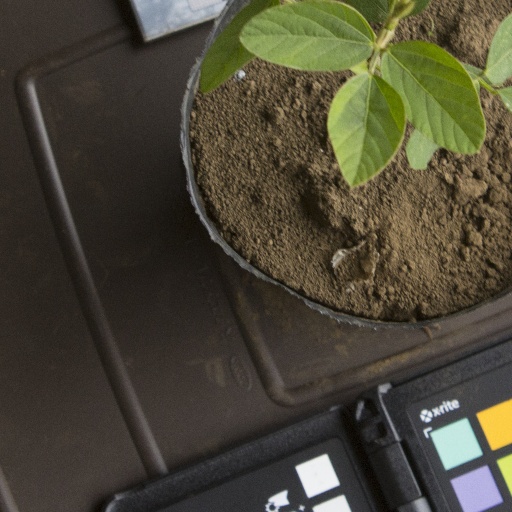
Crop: soybean